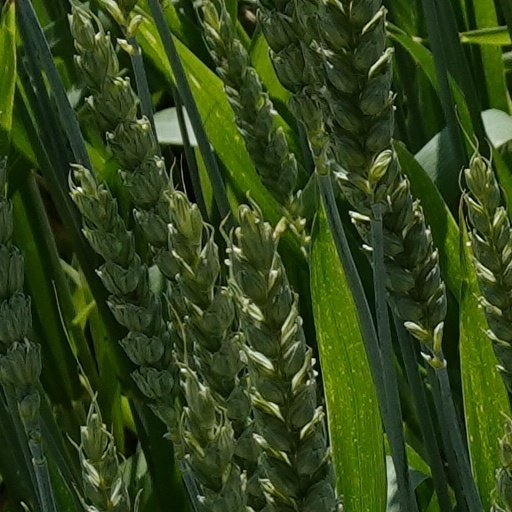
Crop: wheat